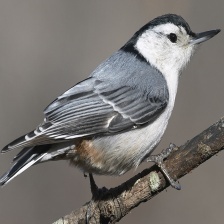
Species: CRESTED NUTHATCH
Scientific name: SITTA CAROLINENSIS